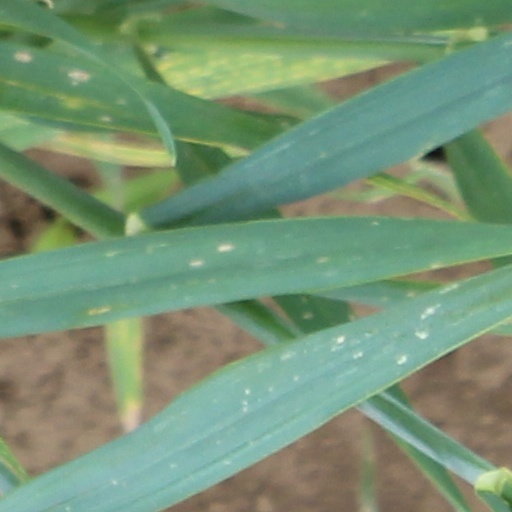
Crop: wheat